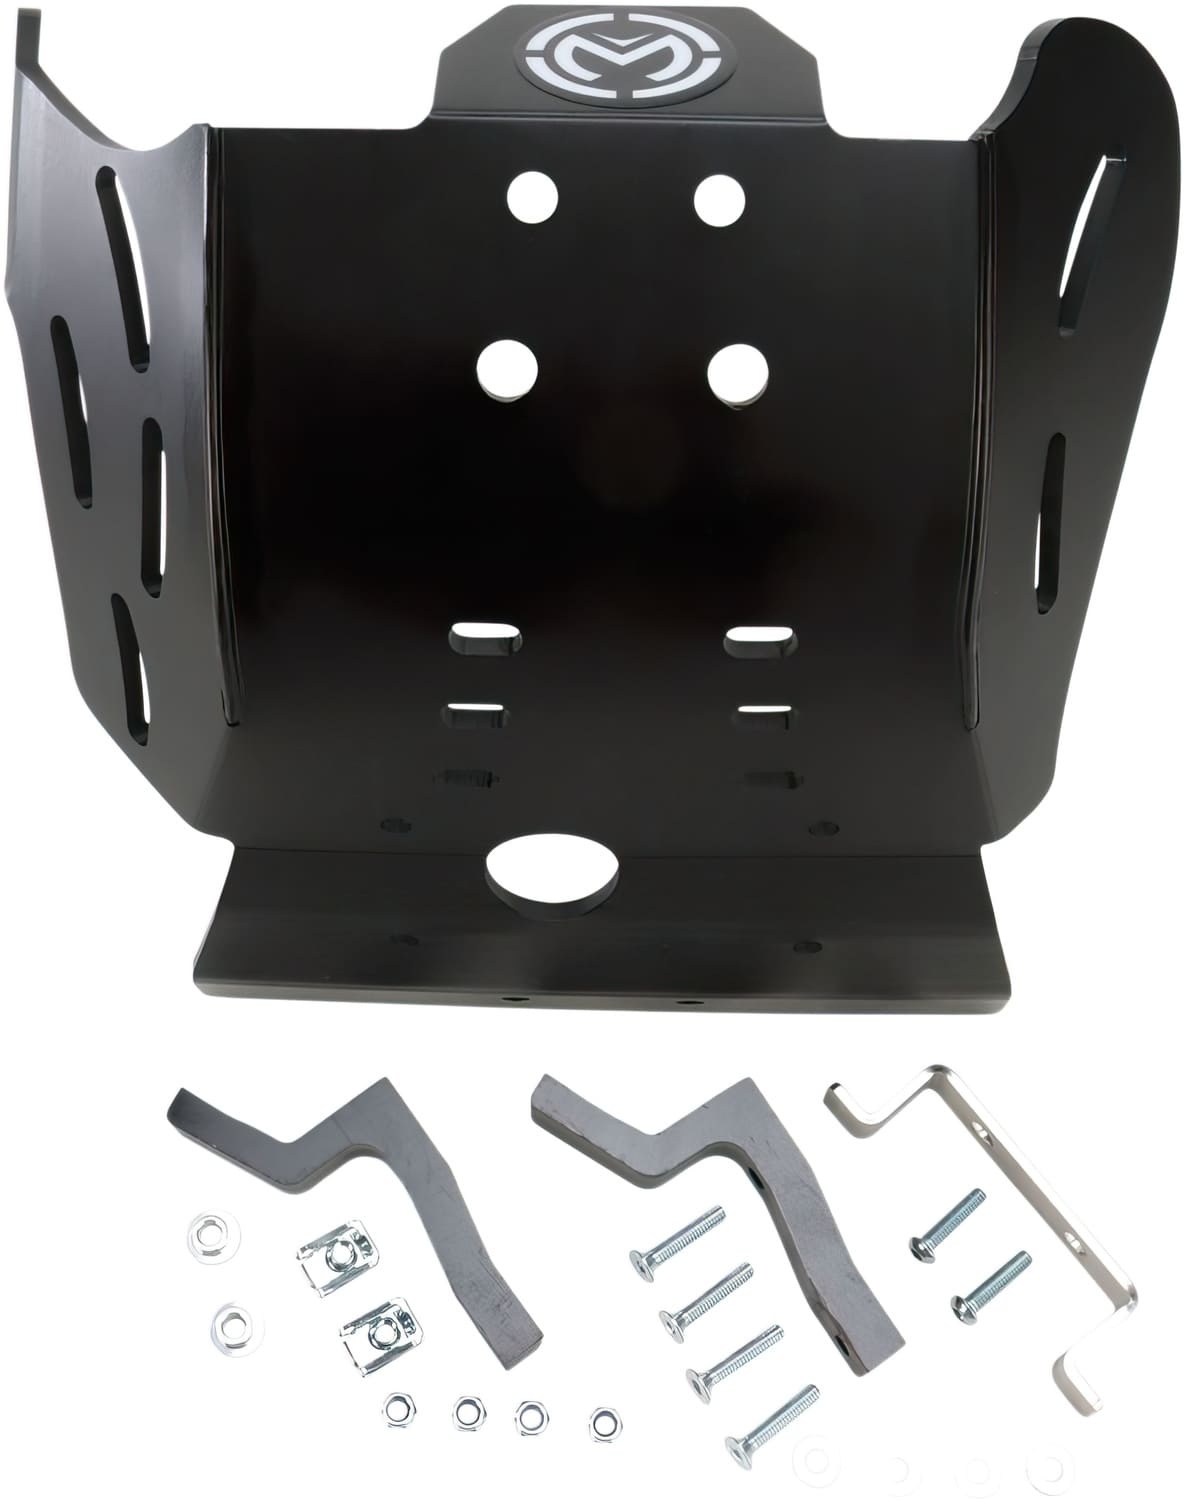
MR05060661 Protezione Motore Skid Plate PRO Yamaha YZ125
L'americana Moose Racing si è fatta conoscere inizialmente nei campionati di enduro statunitensi, il famoso GNCC. L'alta qualità di Moose Racing ha portato tutte le discipline off-road a equipaggiare i propri veicoli con i prodotti del marchio: Quad, AMA Motocross, MXGP, Supercross e molti altri. Non c'è quindi da stupirsi se abbiamo deciso di offrirvi d'ora in poi gran parte della gamma Moose Racing. Protezione sottoscocca PRO Yamaha YZ125 in polietilene flessibile ad alta densità (HPDE) spessore di 6 mm per la massima protezione di carter, telaio e motore termoformato e saldato 40% più leggero dei pannelli in alluminio di 4 mm di spessore estremamente antivibranti e poco rumorosi (rispetto ai pannelli in alluminio) incluso materiale di montaggio + istruzioni
Brand: Billaricambi SRLS
Category: Vehicles & Parts > Vehicle Parts & Accessories > Motor Vehicle Parts > Motor Vehicle Braking > Back Plates